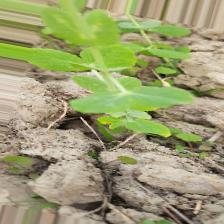
Label: Ascochyta blight